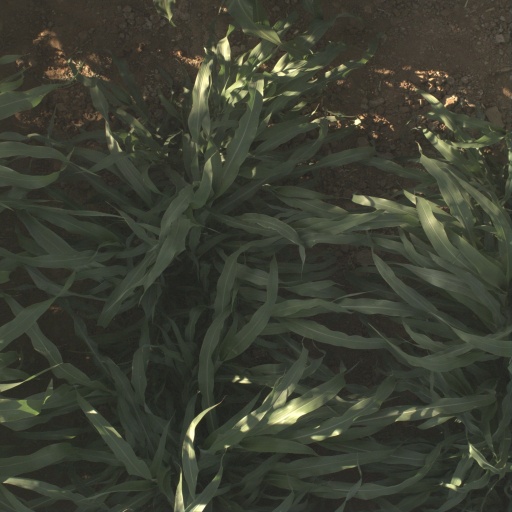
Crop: sorghum